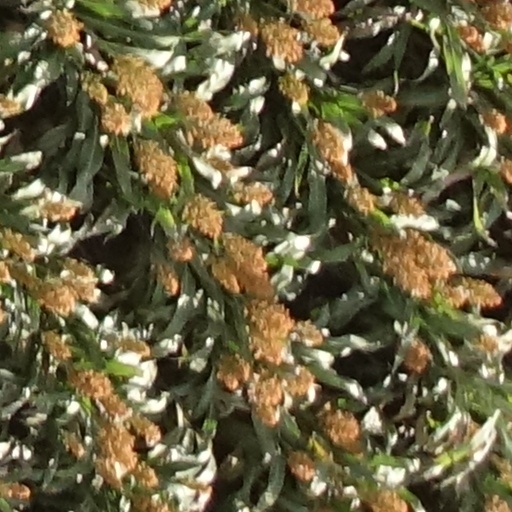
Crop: sorghum